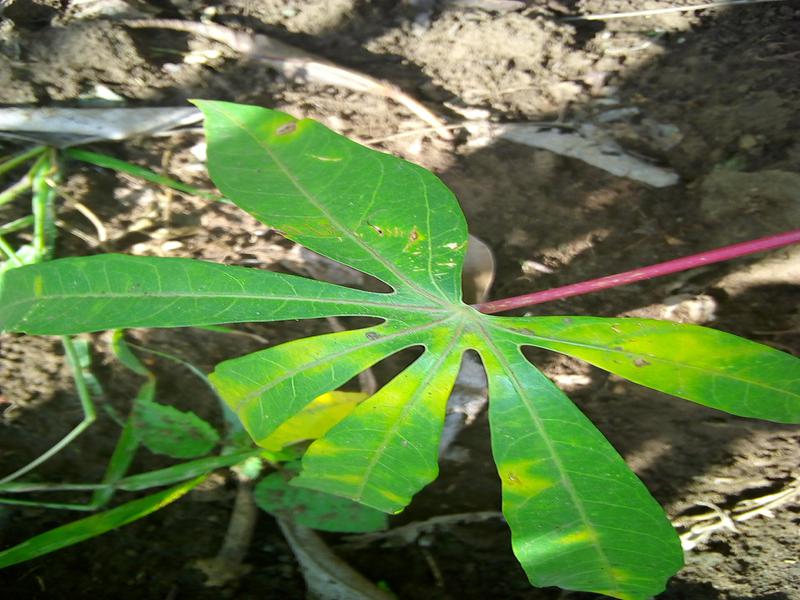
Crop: cassava
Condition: bacterial_blight